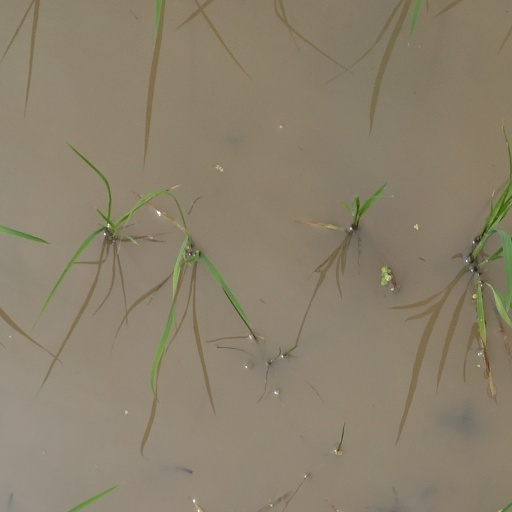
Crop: rice